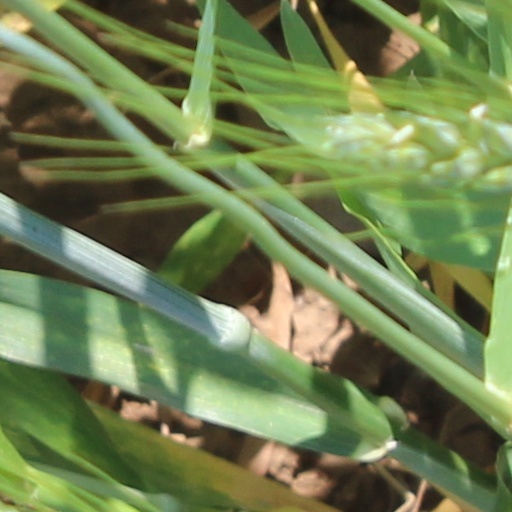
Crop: wheat